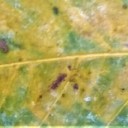
Label: Leaf_rust